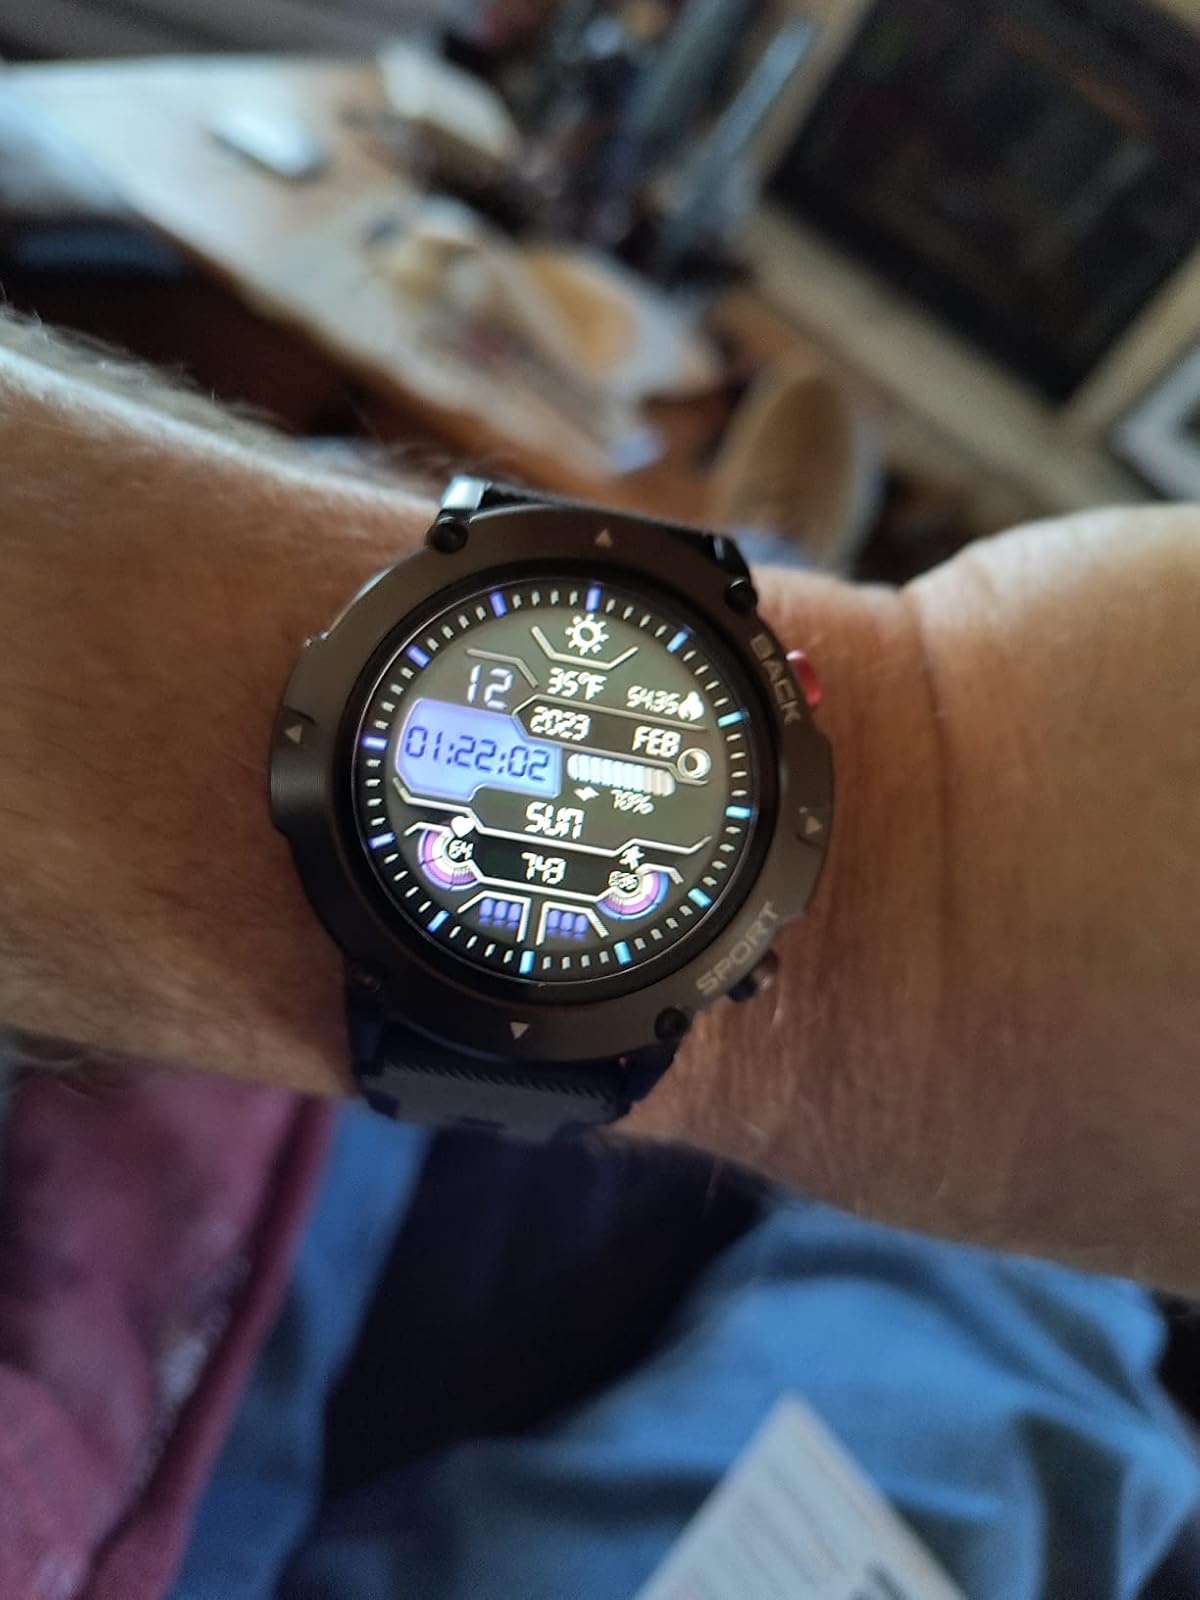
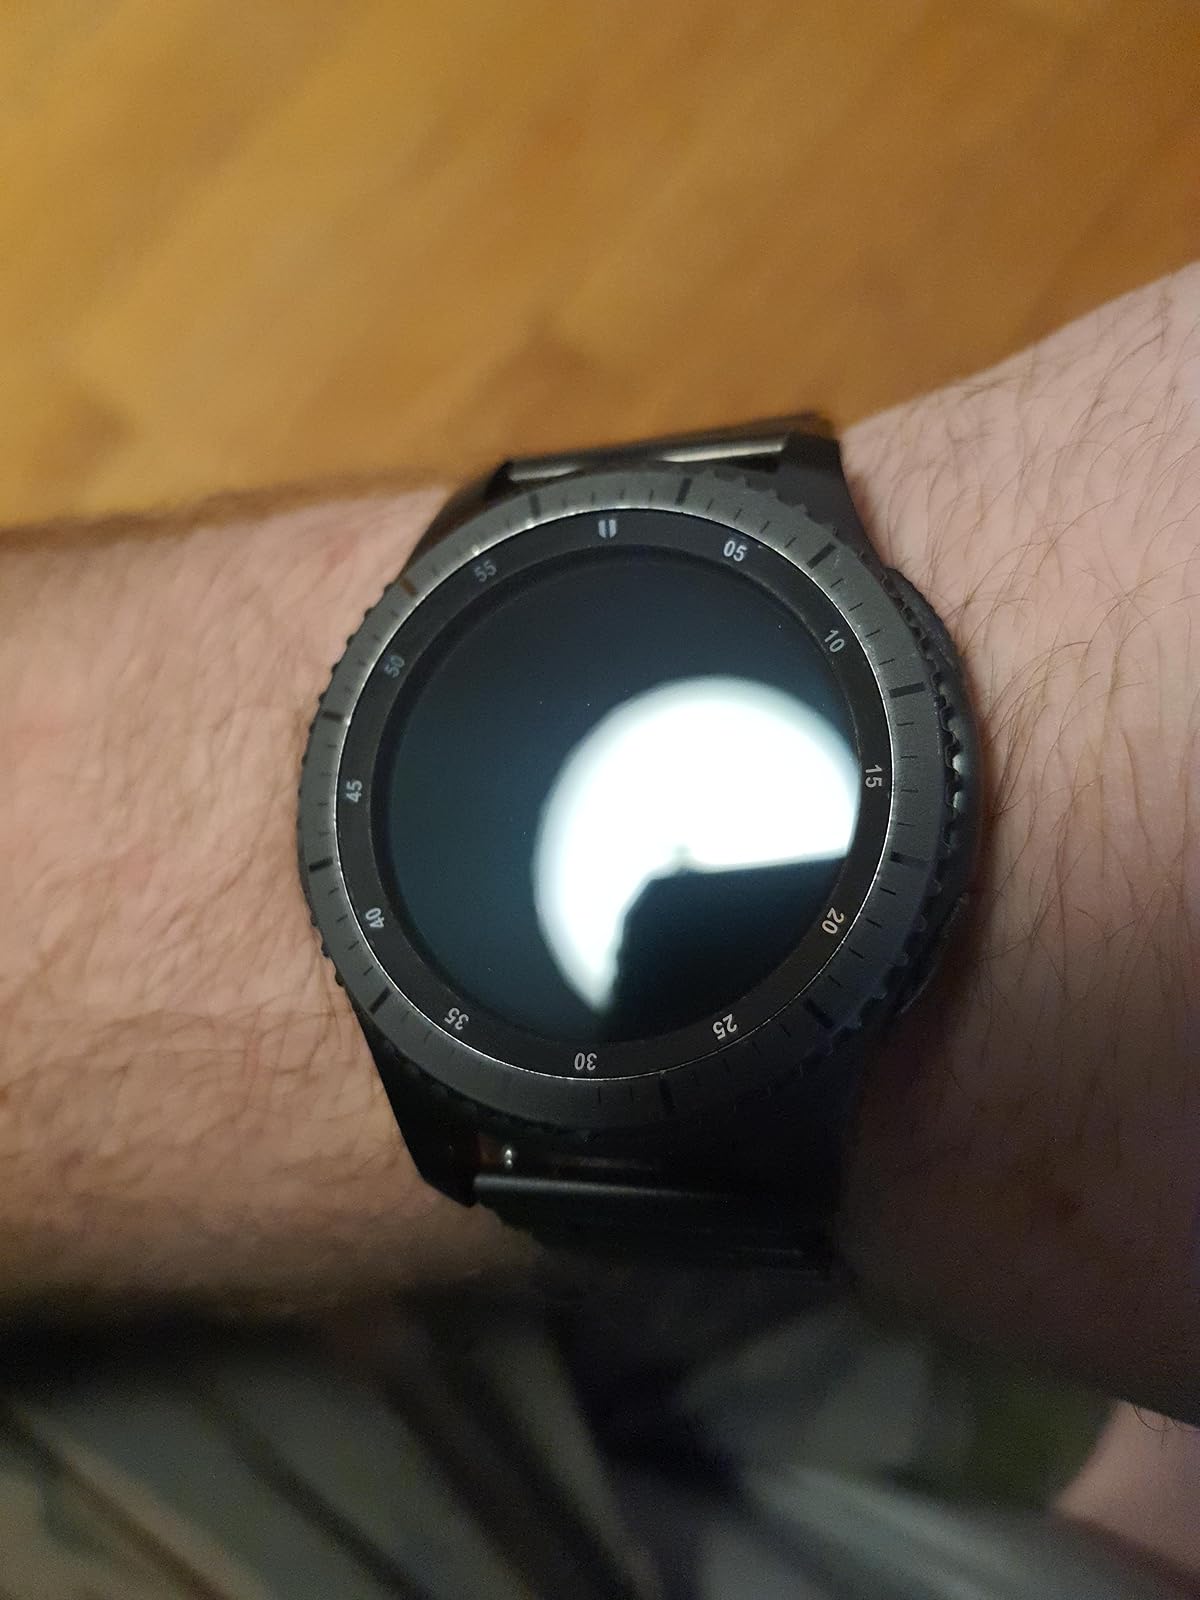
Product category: smartwatch
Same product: no